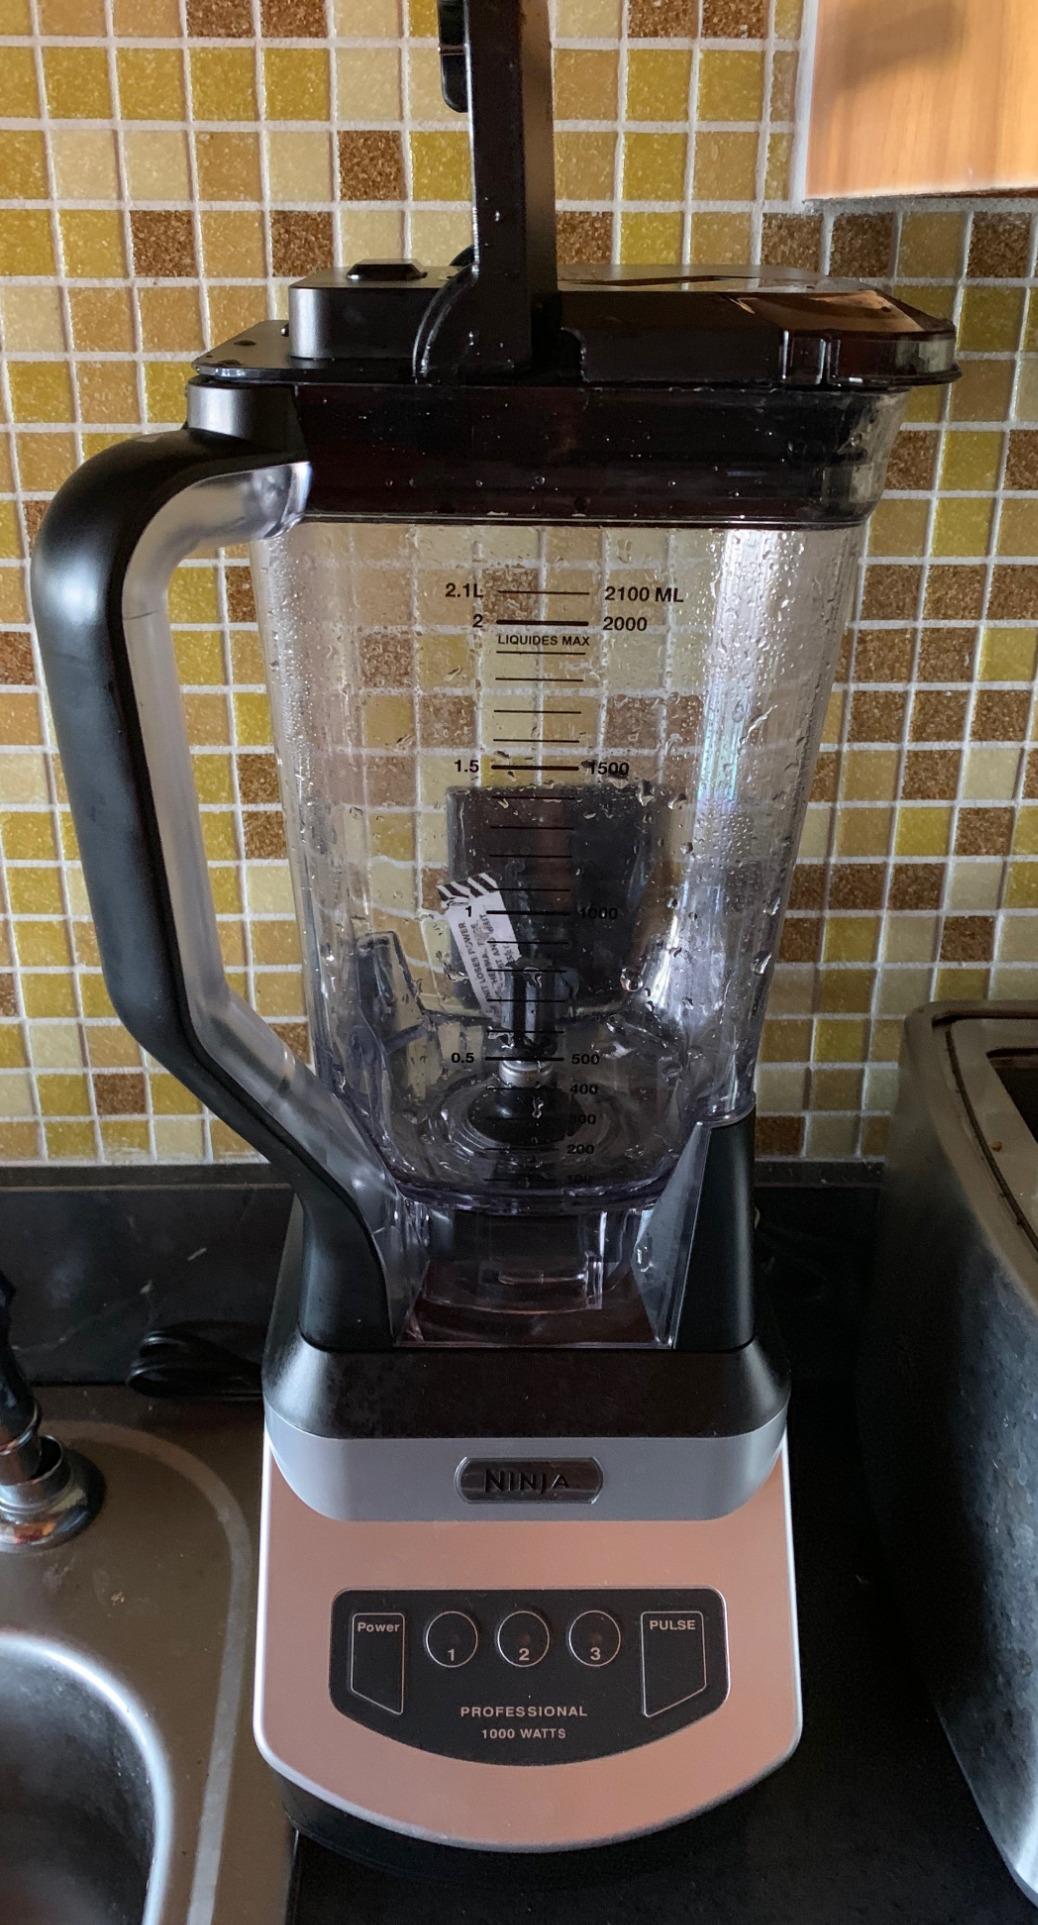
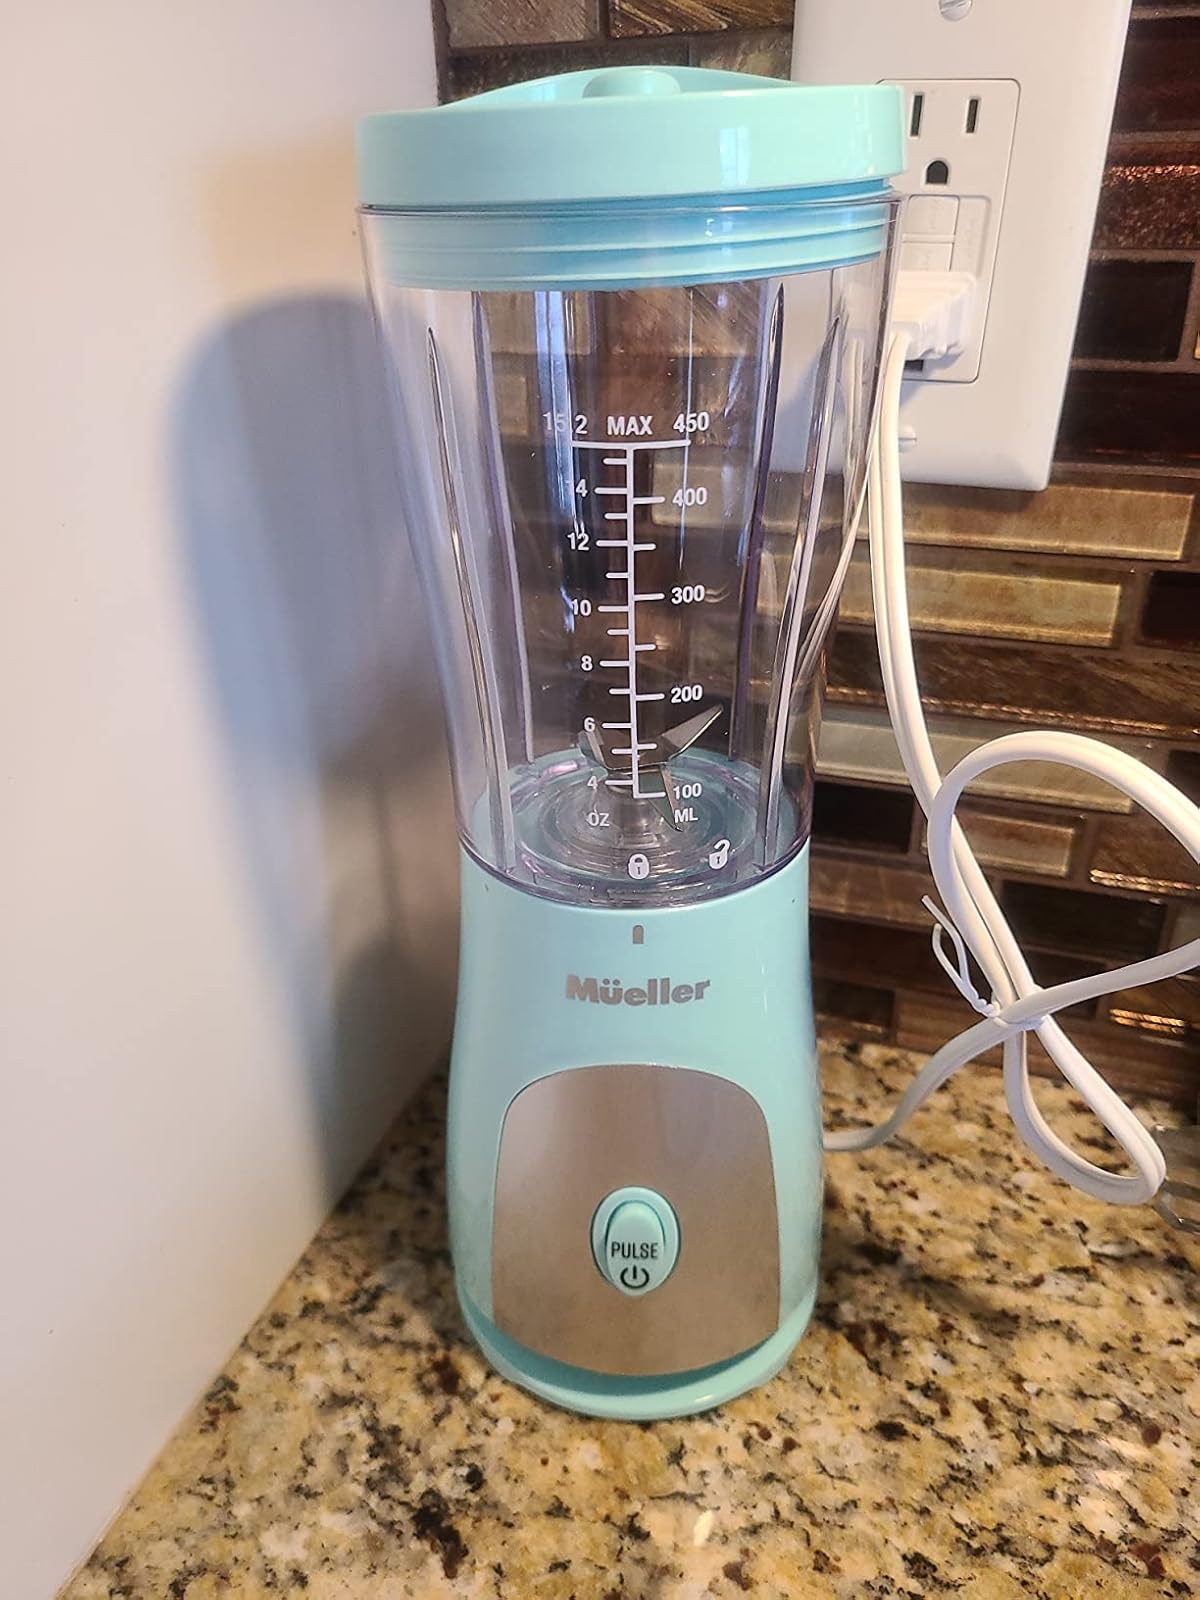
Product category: items_blender
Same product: no